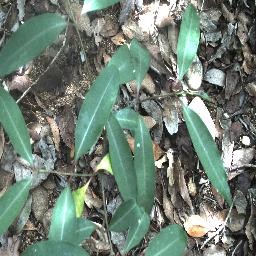
Label: rubber_vine